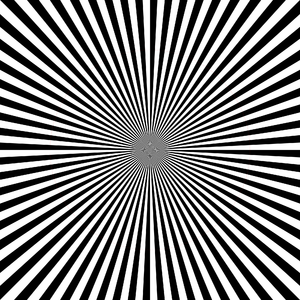
Op art
Eksempel på Op Art
Op art er abstrakt kunst, der udnytter, at menneskets syn let bedrages af optiske fænomener. Ved at arbejde med sorte og hvide flader eller kontrastfarver får kunstneren kunstværket til at se ud, som om det vibrerer eller flimrer.